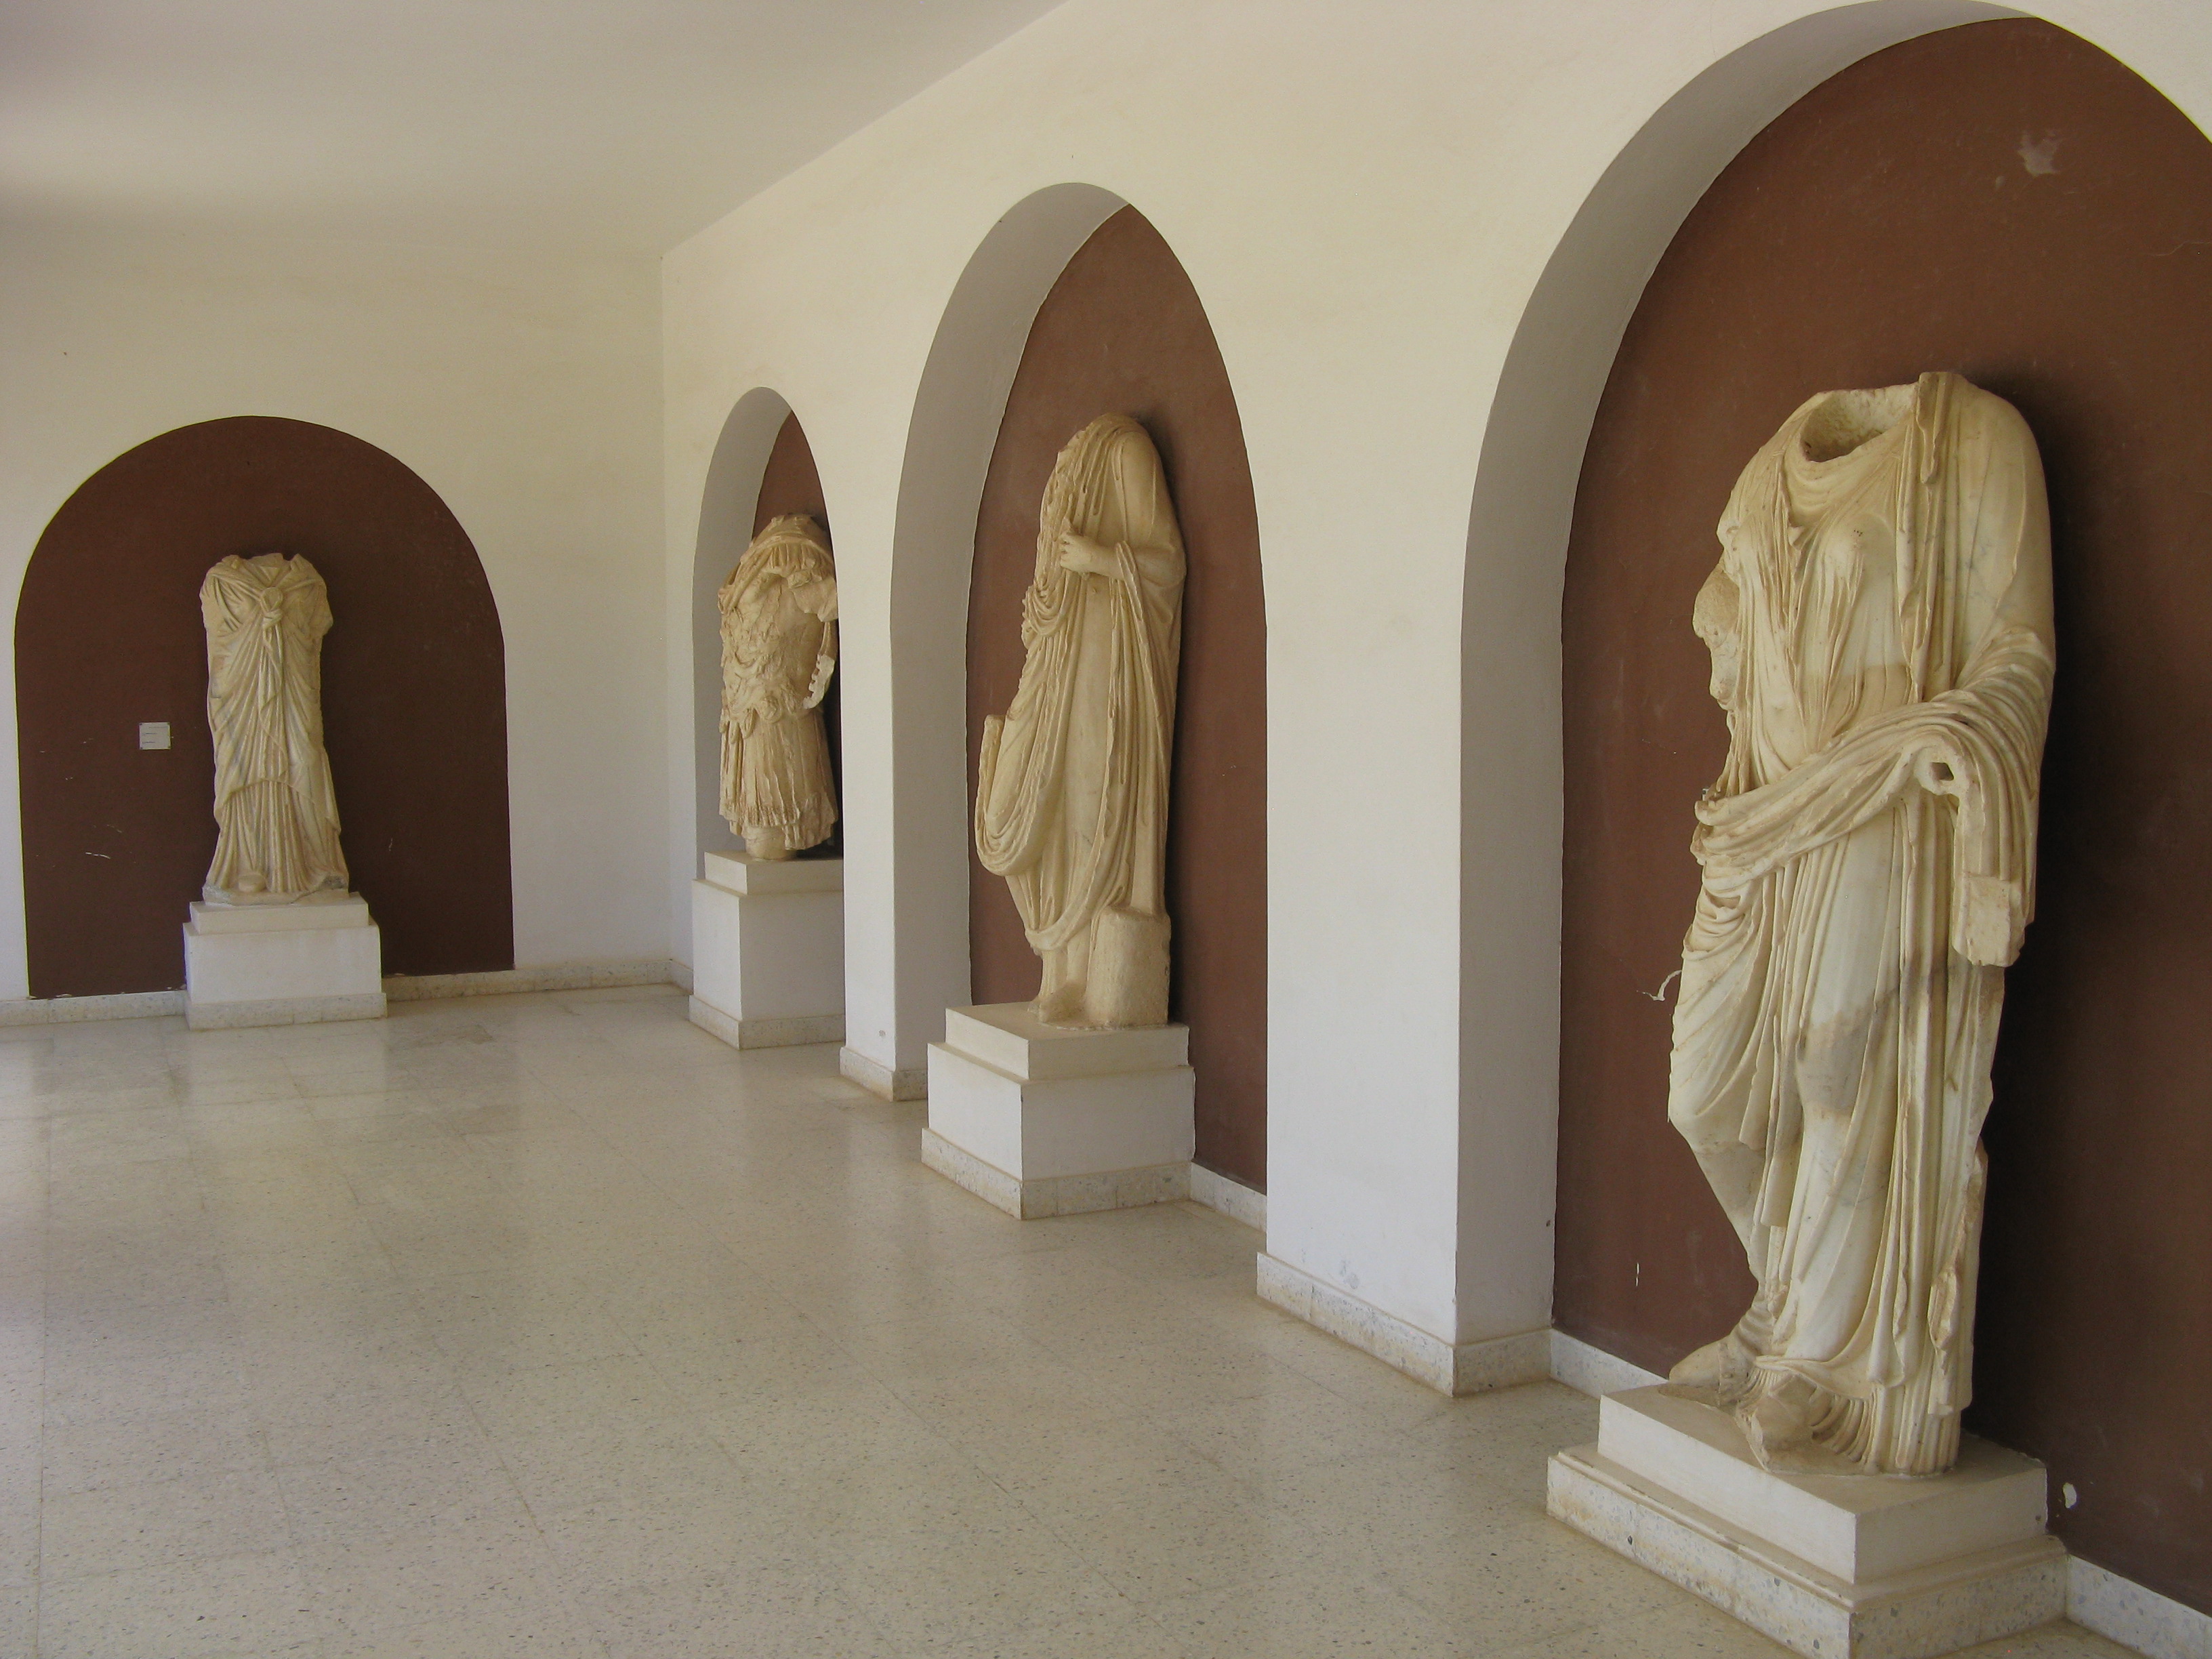
history, museum, architecture, historic, old, building, statue, sculpture, art, artifact, wood, ancient history, visual arts, holy places, creative arts, historic site, event, nonbuilding structure, collection, monument, carving, classical sculpture, room, tourist attraction, stone carving, arcade, font, arch, tourism, column, archaeology